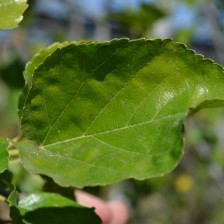
Variety: Kamphaengsaeng42